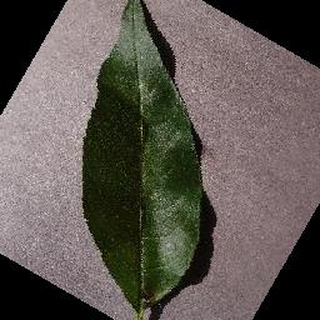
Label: healthy_peach